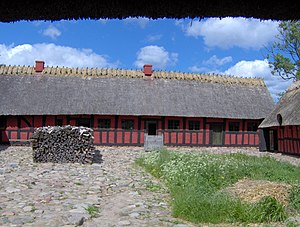
Gård fra True, Aarhusegnen (Frilandsmuseet)
Den indre gårdsplads på Gården fra True
Fotograferet på gården fra True på Frilandsmuseet ved København
Gården fra True ligger blandt Frilandsmuseets øvrige østjyske bygninger, og viser hvordan en fæstegård i 1800-tallets første halvdel kunne være indrettet. Gårdens mange tømmermærker gør det desuden muligt, at læse bygningens spændende udvikling uhyre detaljeret.